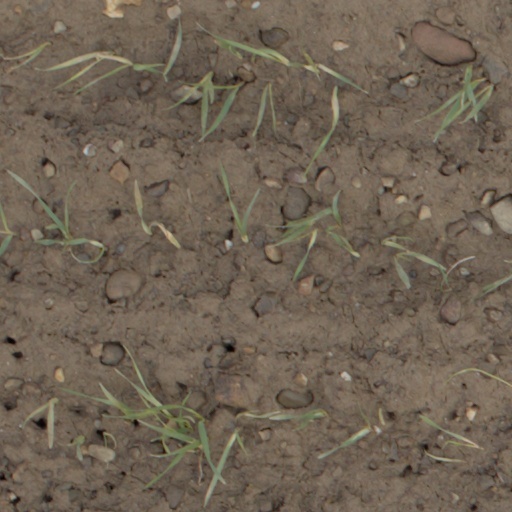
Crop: wheat